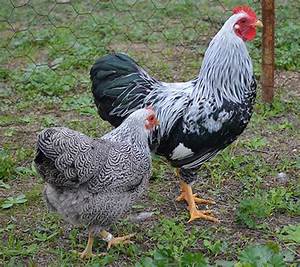
Label: gallina